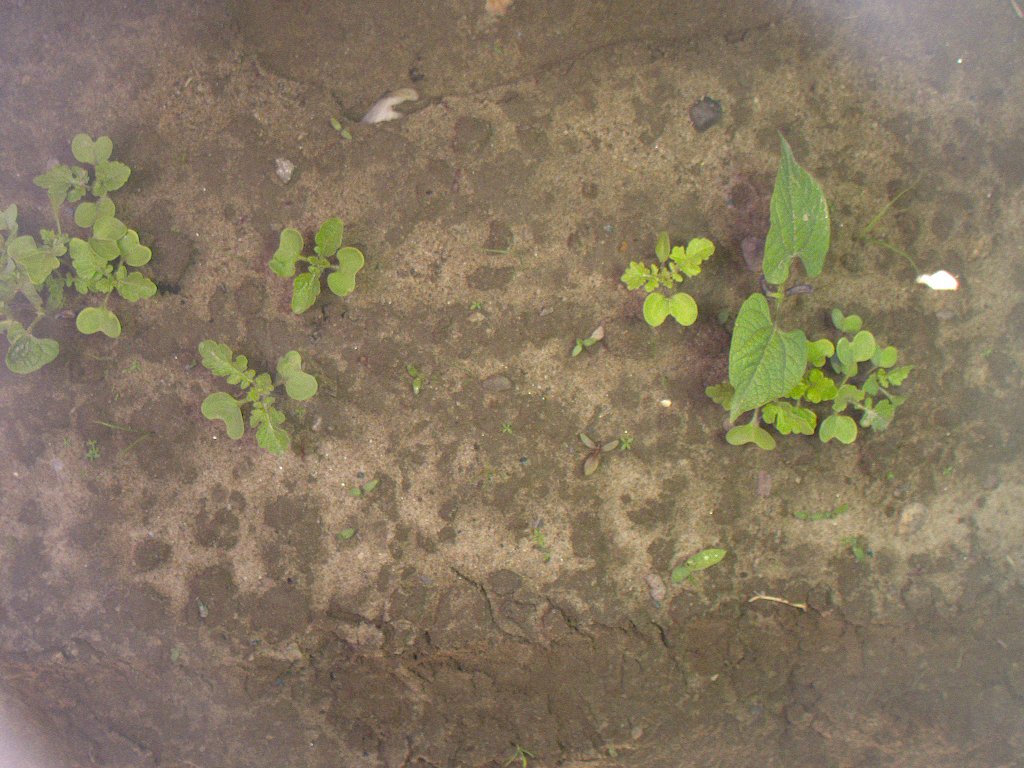
Crop: bean
Objects: bean, stem_bean